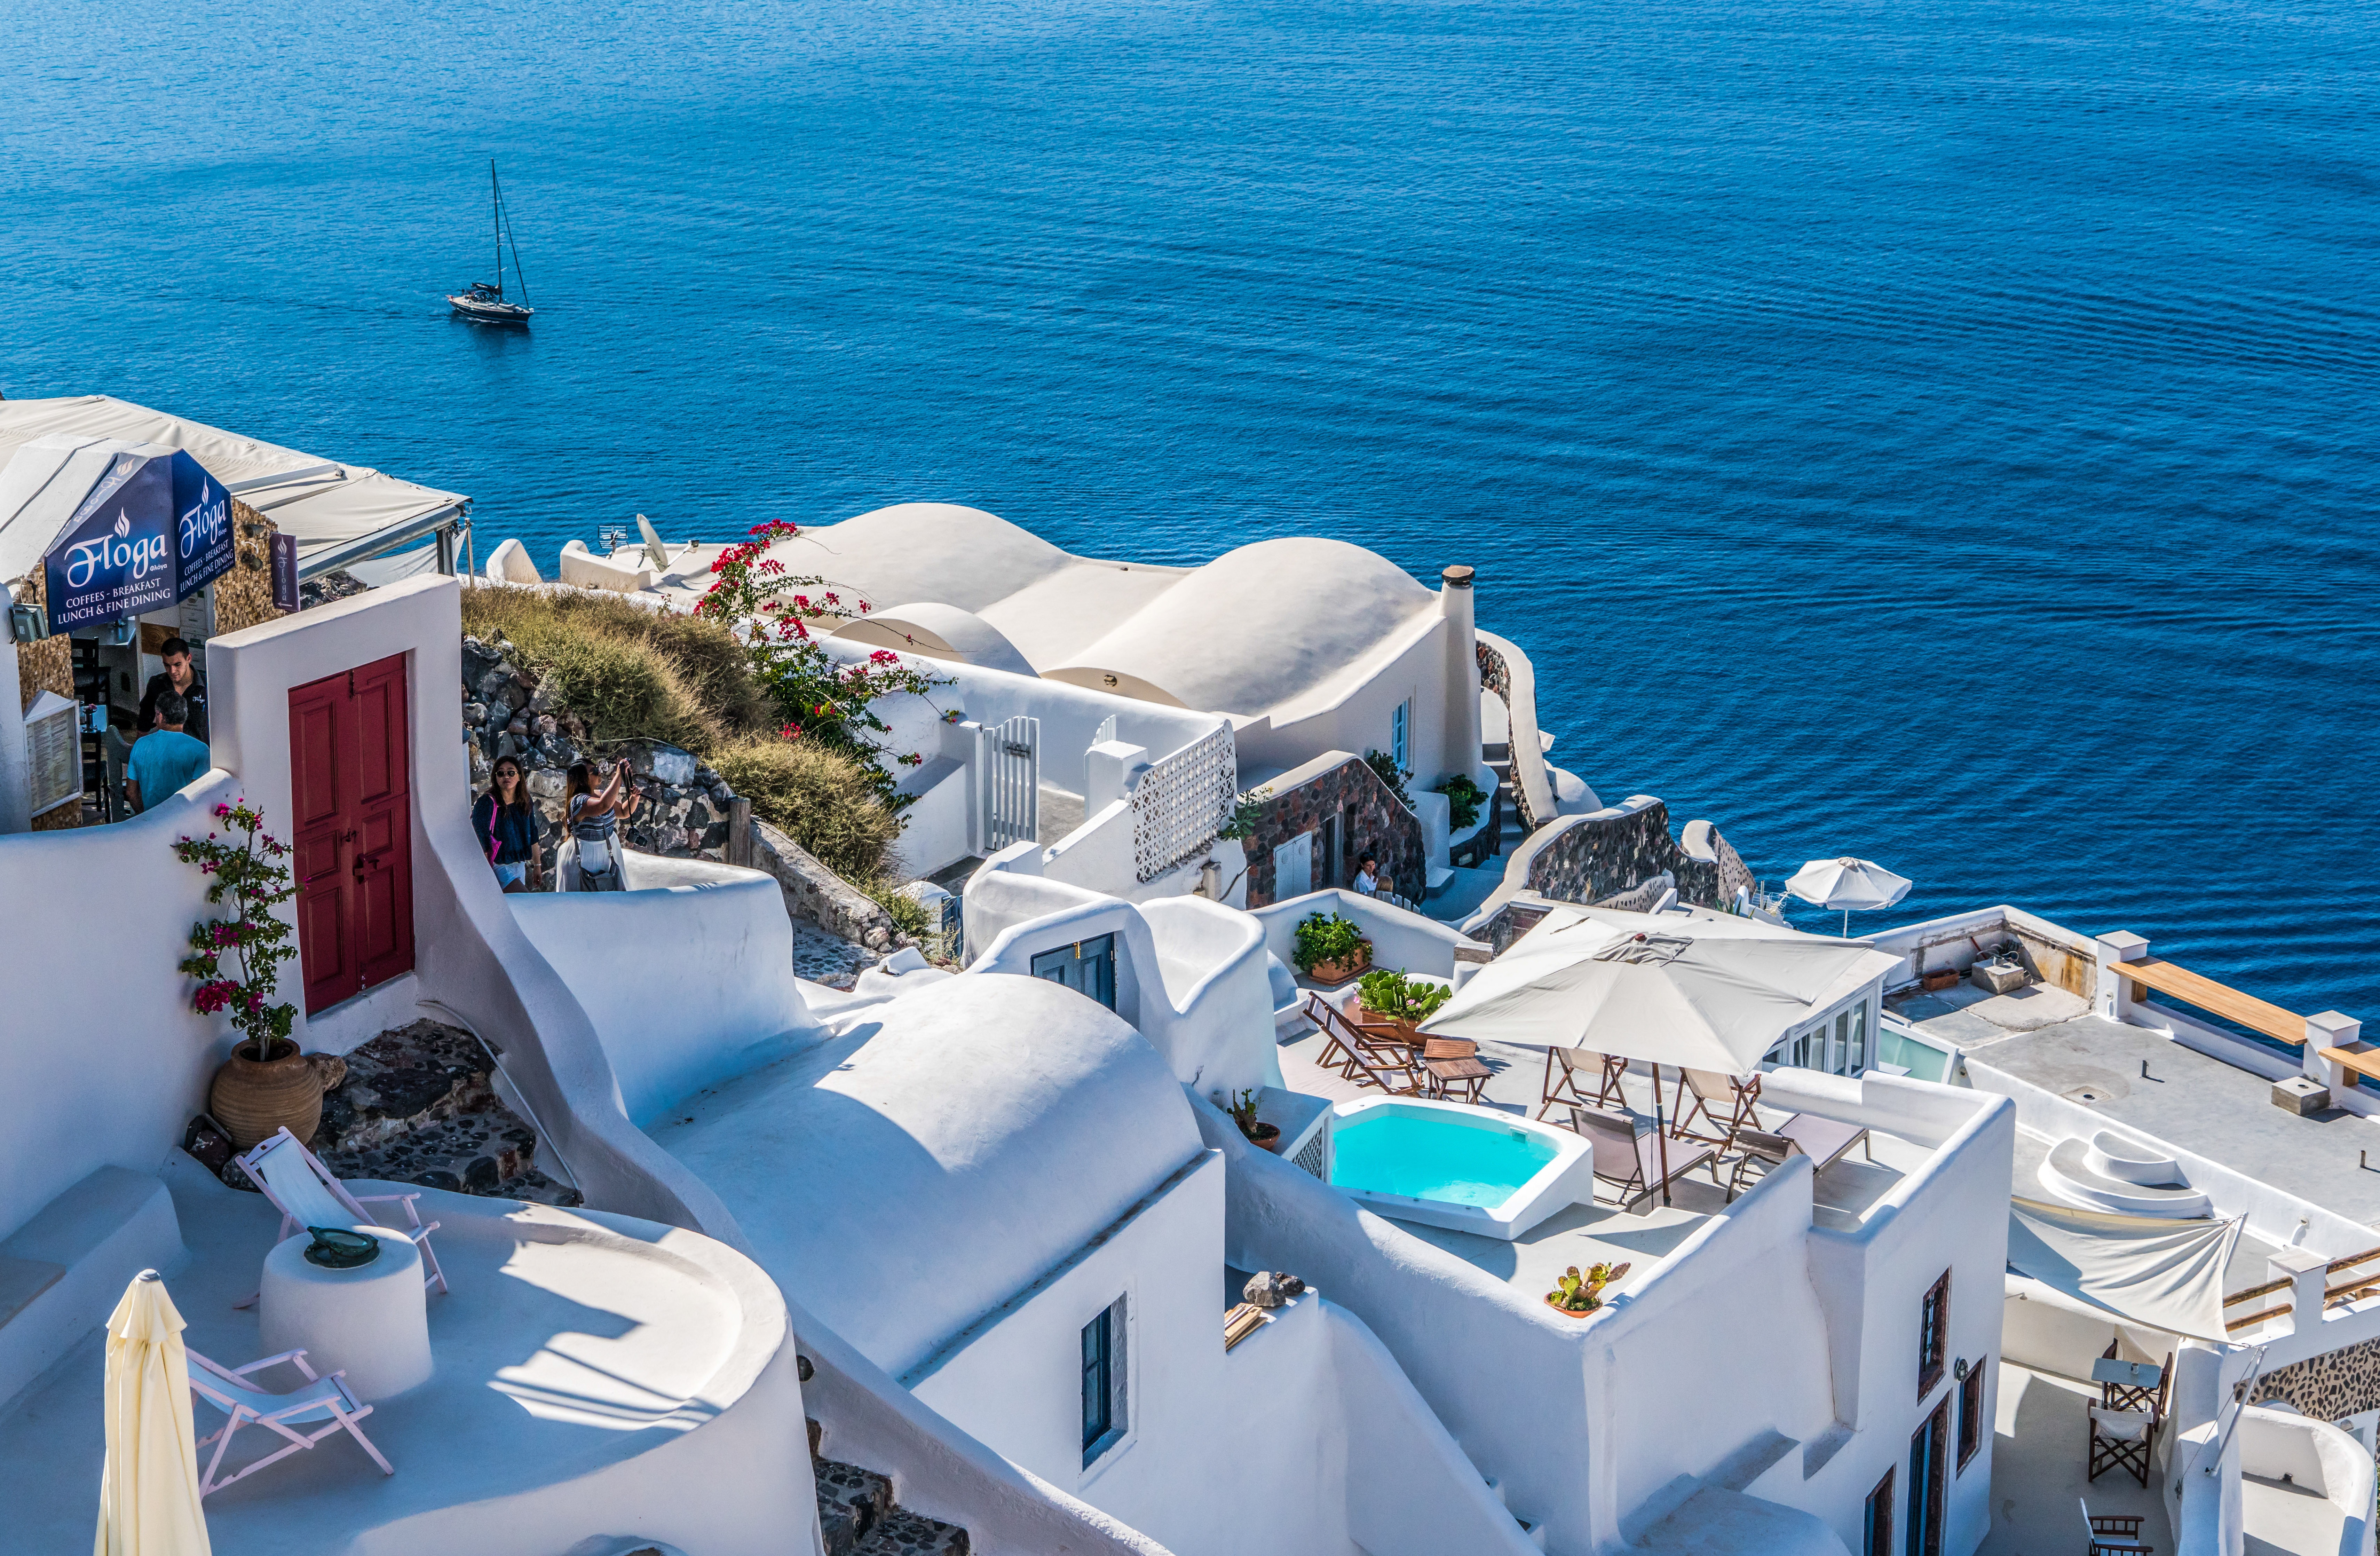
beach, sea, coast, water, ocean, boat, cliff, seaside, mediterranean, yacht, marina, seashore, santorini, resort, greece, caribbean, passenger ship